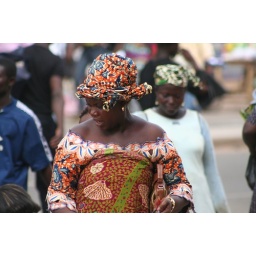
Woman in the street market in Kumasi